Neferneferure

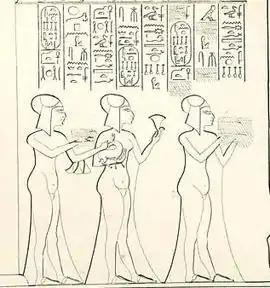
From left to right: Setepenre, Neferneferure, and Neferneferuaten Tasherit at the Durbar in year 12.

One of the earliest depictions of Neferneferure is in a fresco from the King's House in Amarna. She is depicted sitting on a pillow with her sister Neferneferuaten Tasherit. The fresco is dated to c. year 9 of Akhenaten, and the entire family is depicted, including the baby Setepenre.